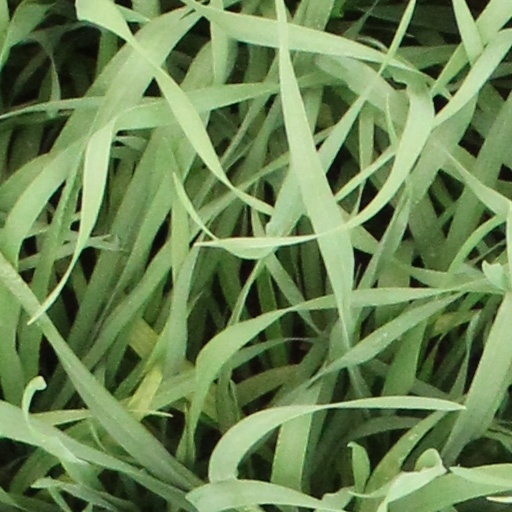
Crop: wheat